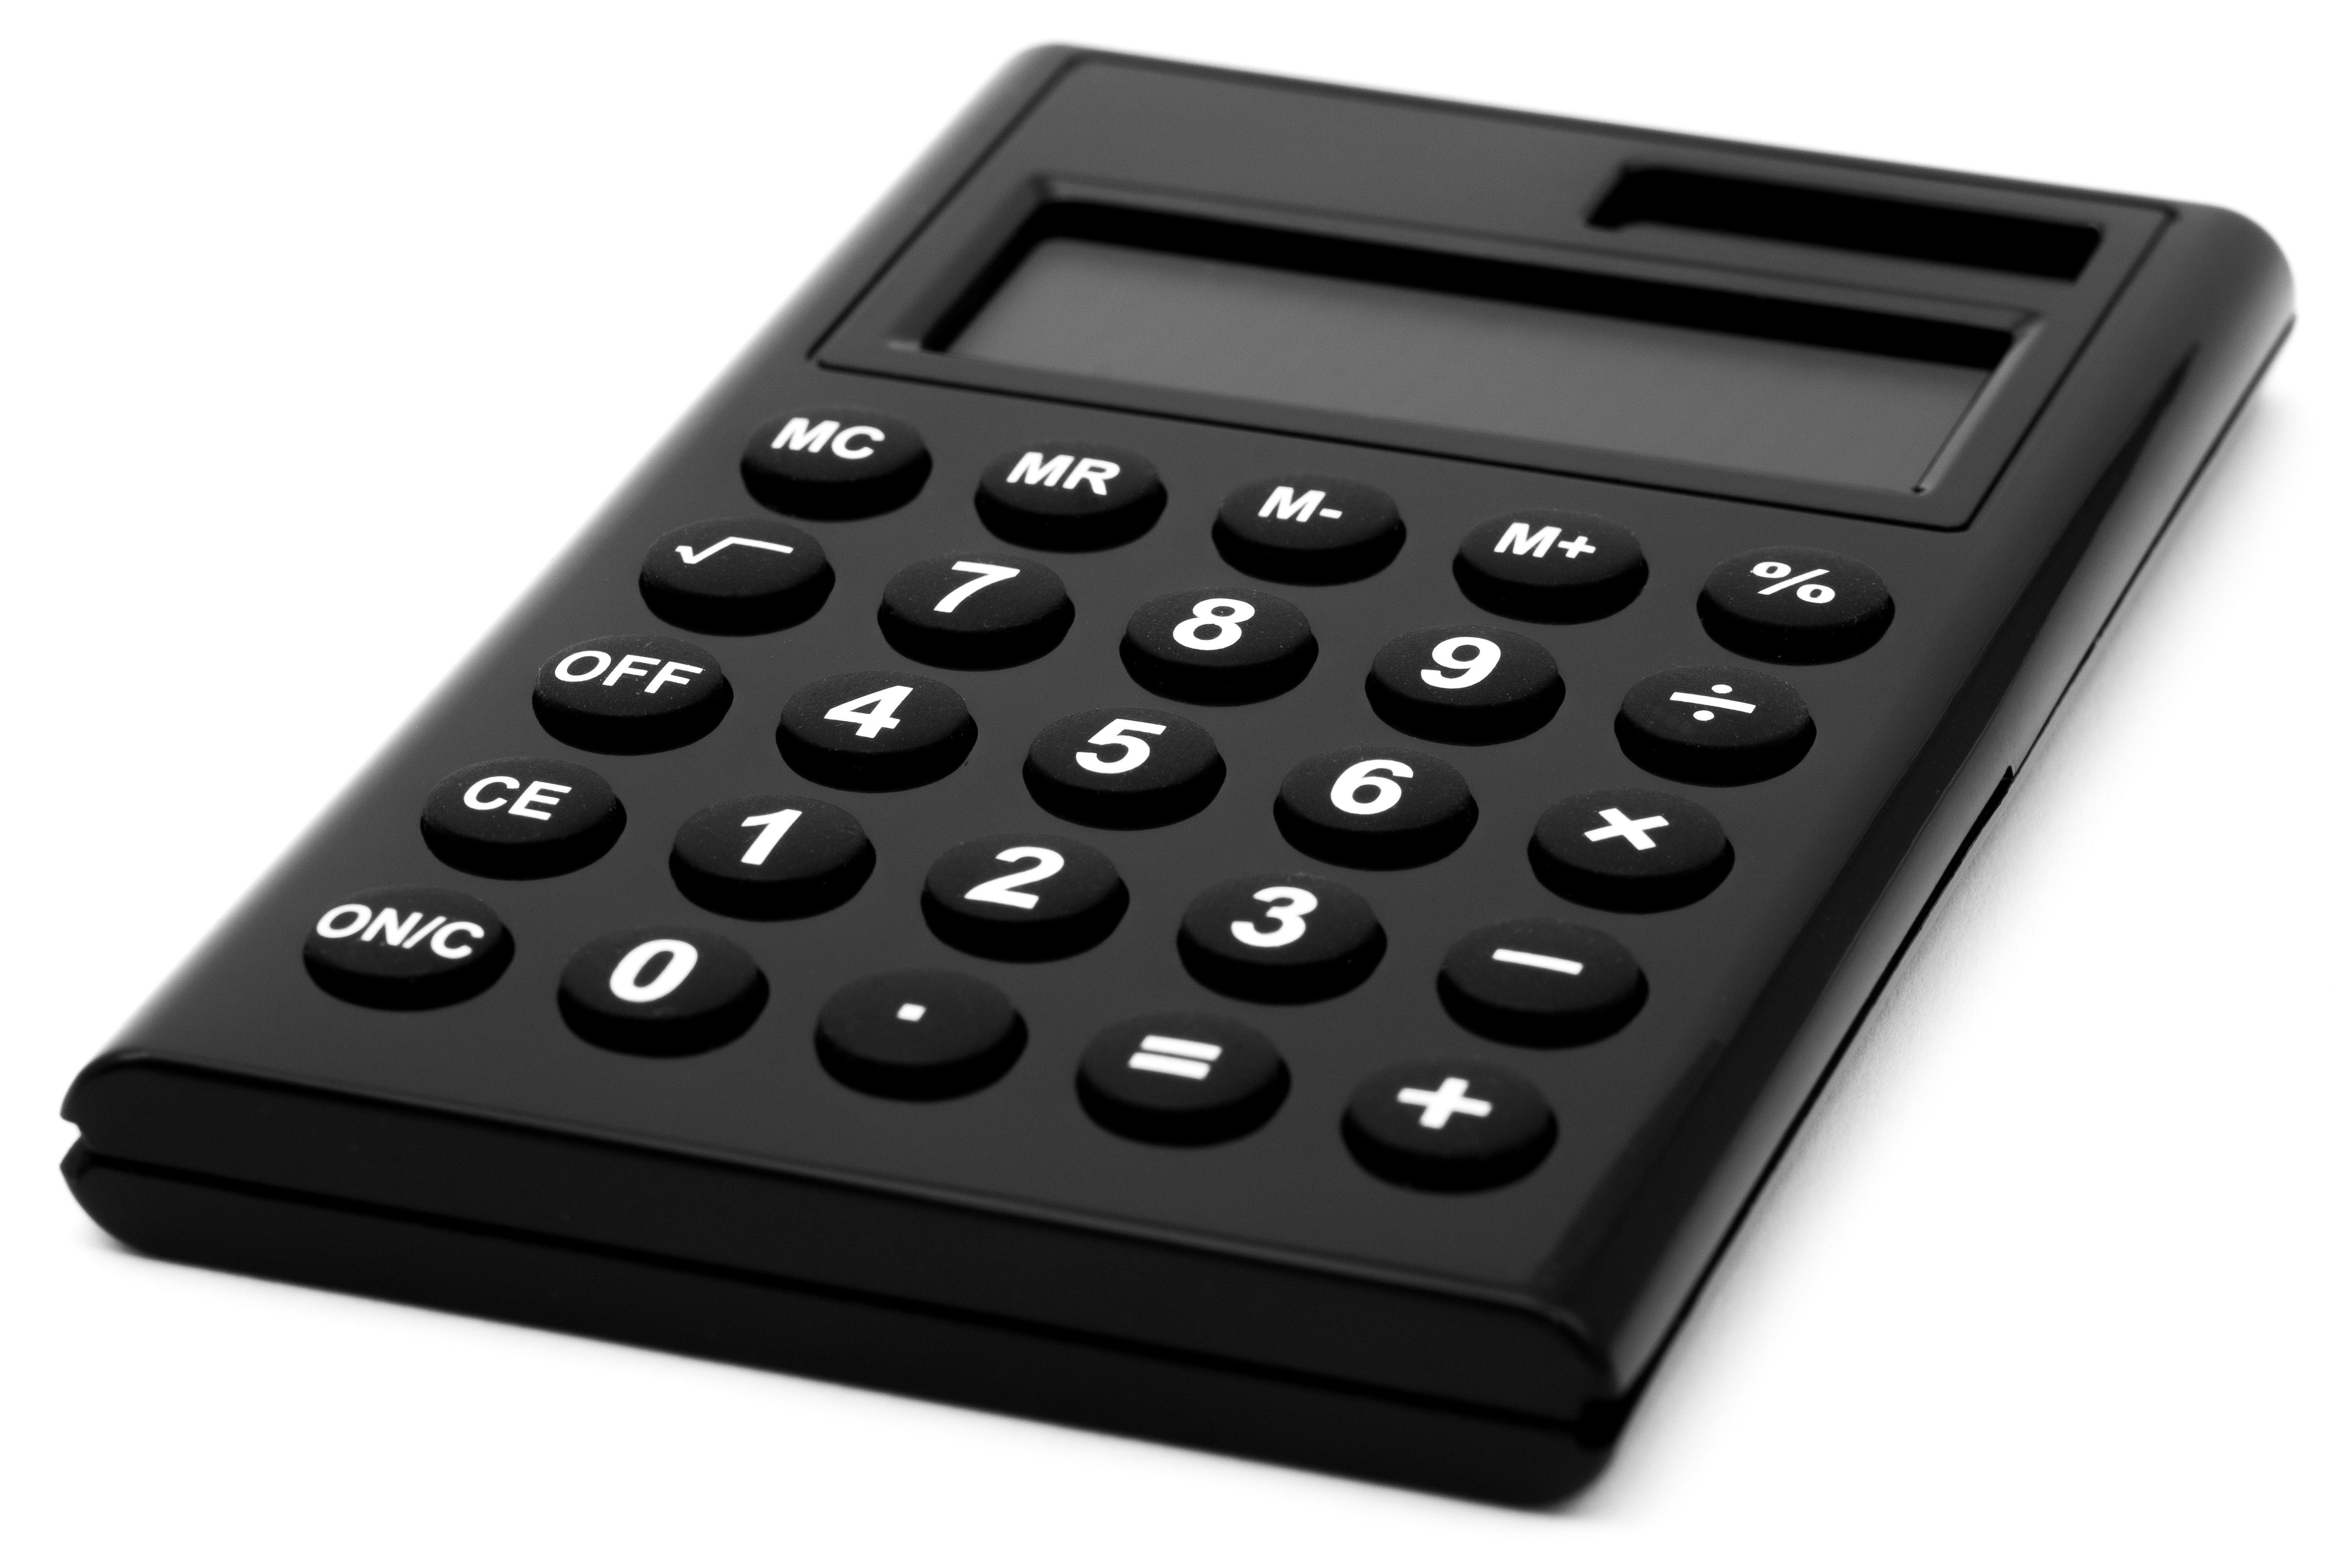
technology, numbers, calculator, calculation, numeric keypad, calculating, office equipment, public domain images, key pad